Bombing of São Paulo

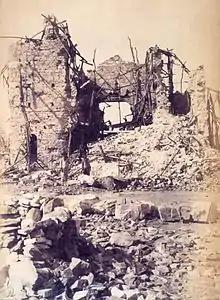
Ruins of a church in Canudos, 1897

The Minister of War had a very positive impression of the loyalist army's performance, especially of infantry-artillery coordination. Conversely, several combatants reported the bombing as ineffective against the rebel army. According to rebel lieutenant João Cabanas, "while the shells lightly wounded any soldier, they killed hundreds of civilians, mostly women and children". For corporal Antônio Bueno Salgado, "they fired without knowing where, because we were never dislodged by enemy artillery, they only hit houses". Juarez Távora defined the bombing as "deadly for the civilian population, but innocuous for the revolutionary troops", "without the precise directive of a prefixed military objective, without careful observations that corrected its errors, without shortage of ammunition that limited it", "dispersive and useless".